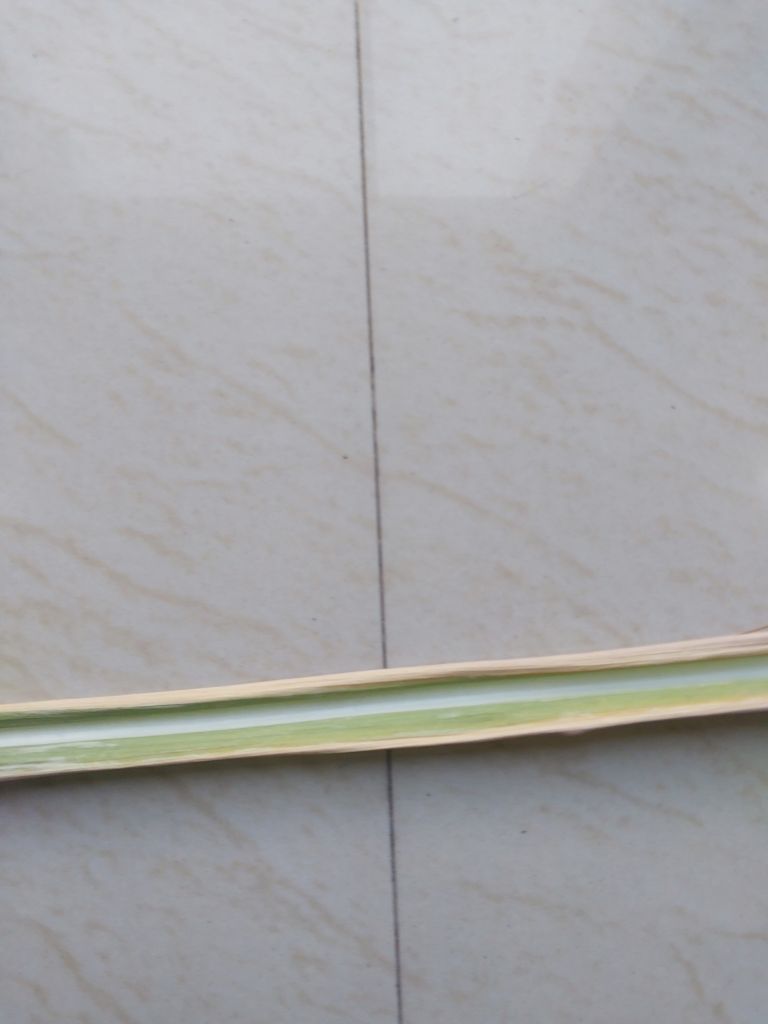
Label: Banded Chlorosis